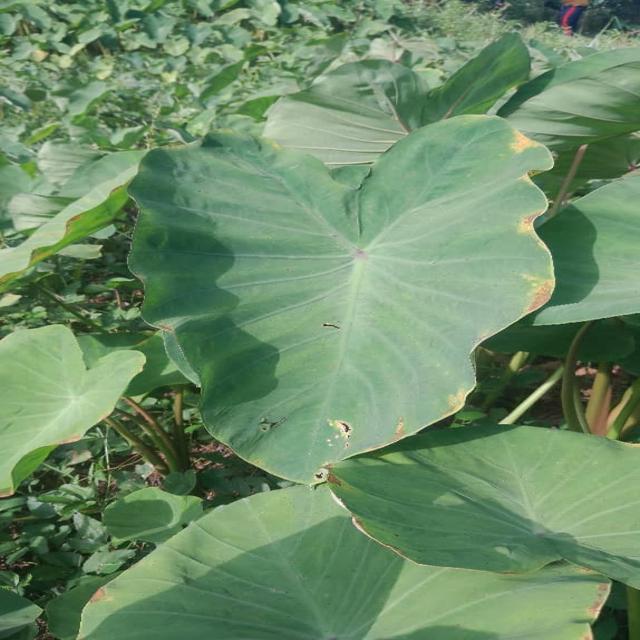
Label: Mid_Blight